Destruction of Kalisz

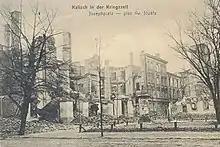
Leopold Weiss Palace in Kalisz, destroyed by the Germans in 1914

The destruction of Kalisz by German troops took place from 2 August until 22 August 1914 at the beginning of World War I. The event is also known as the Pogrom of Kalisz or Poland's Louvain.